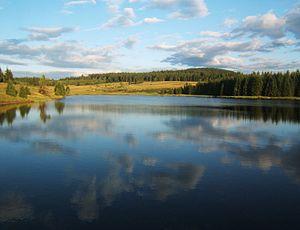
Lac dans L'Erzgebige, Tchéquie ગુજરાતી: ઓર પર્વતમાળામાં આવેલું તળાવ, ચૅક રિપબ્લિક Italiano: Lago sui Monti Metalliferi, Repubblica Ceca Latina: Lacus in Montibus Metalliferis
Les monts Métallifères sont une chaîne de moyennes montagnes en Allemagne et en Tchéquie, frontière naturelle entre la Saxe et la Bohême.